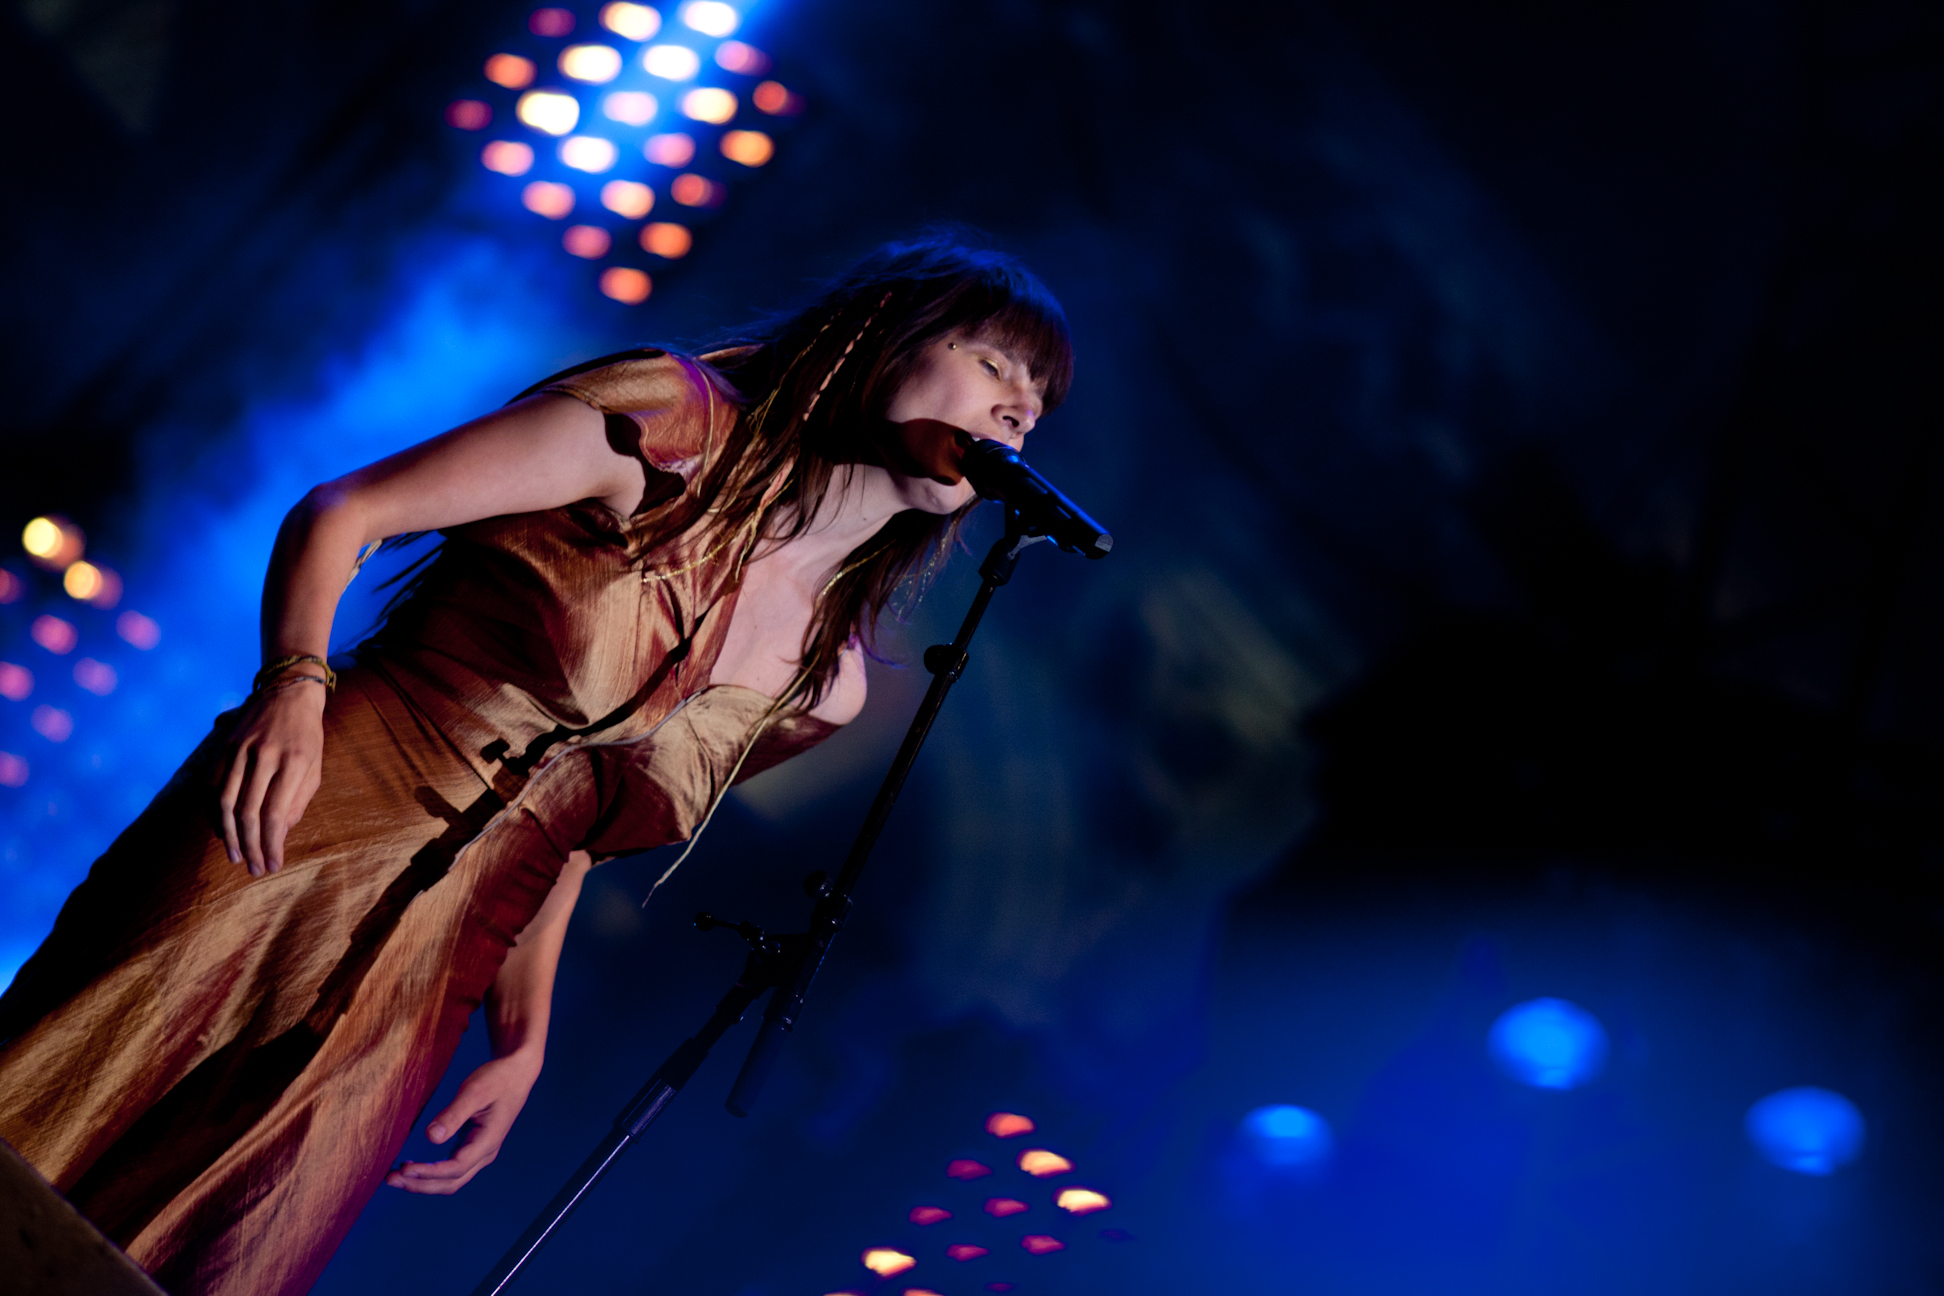
music, light, concert, live, blue, performance art, stage, brussels, place, grand, fete, fdration, walloniebruxelles, ftefwb, camille, performance, singing, guitarist, entertainment, performing arts, rock concert, musical theatre